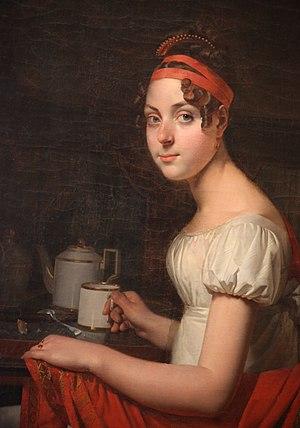
Portrait de Louise-Adéone Drölling par son père, Martin Drölling
Louise-Adéone Drölling, dite Madame Joubert, née le 29 mai 1797 et morte le 30 mars 1834, est une artiste peintre française.